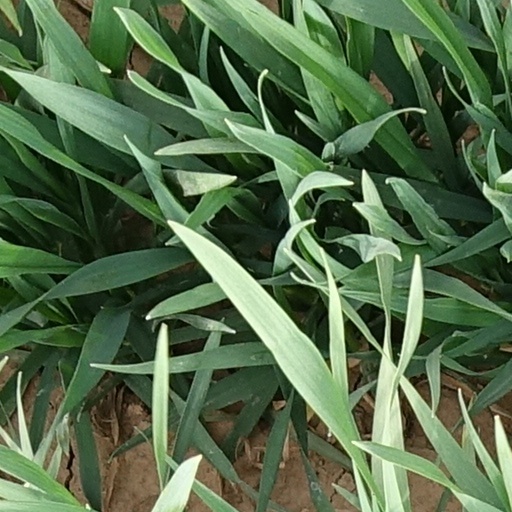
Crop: wheat